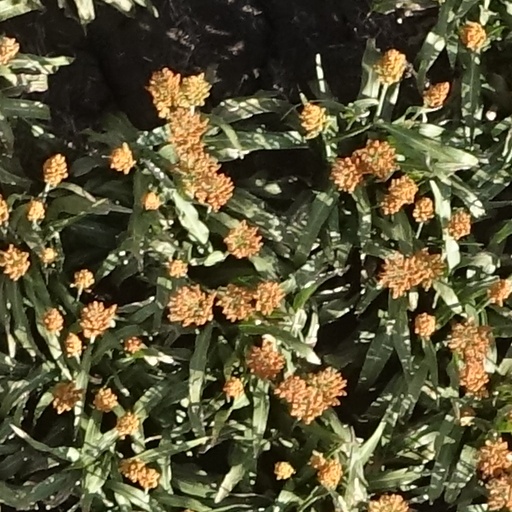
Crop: sorghum